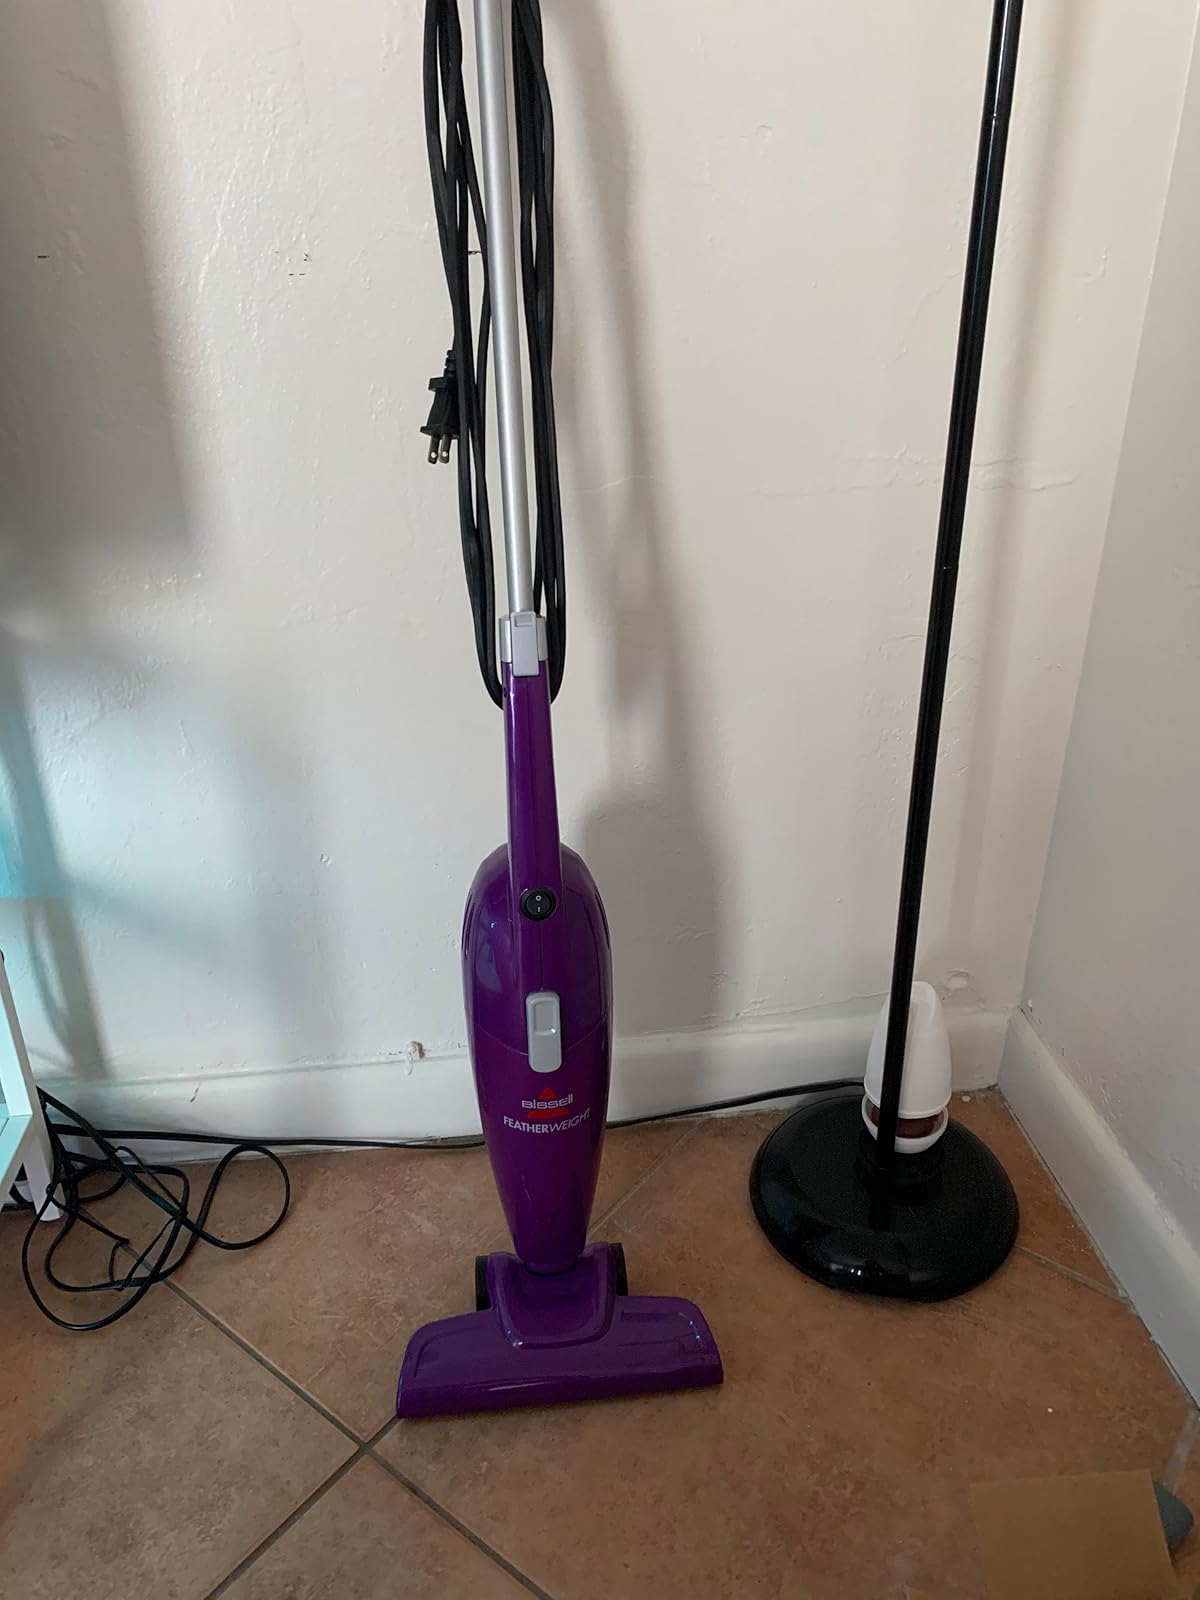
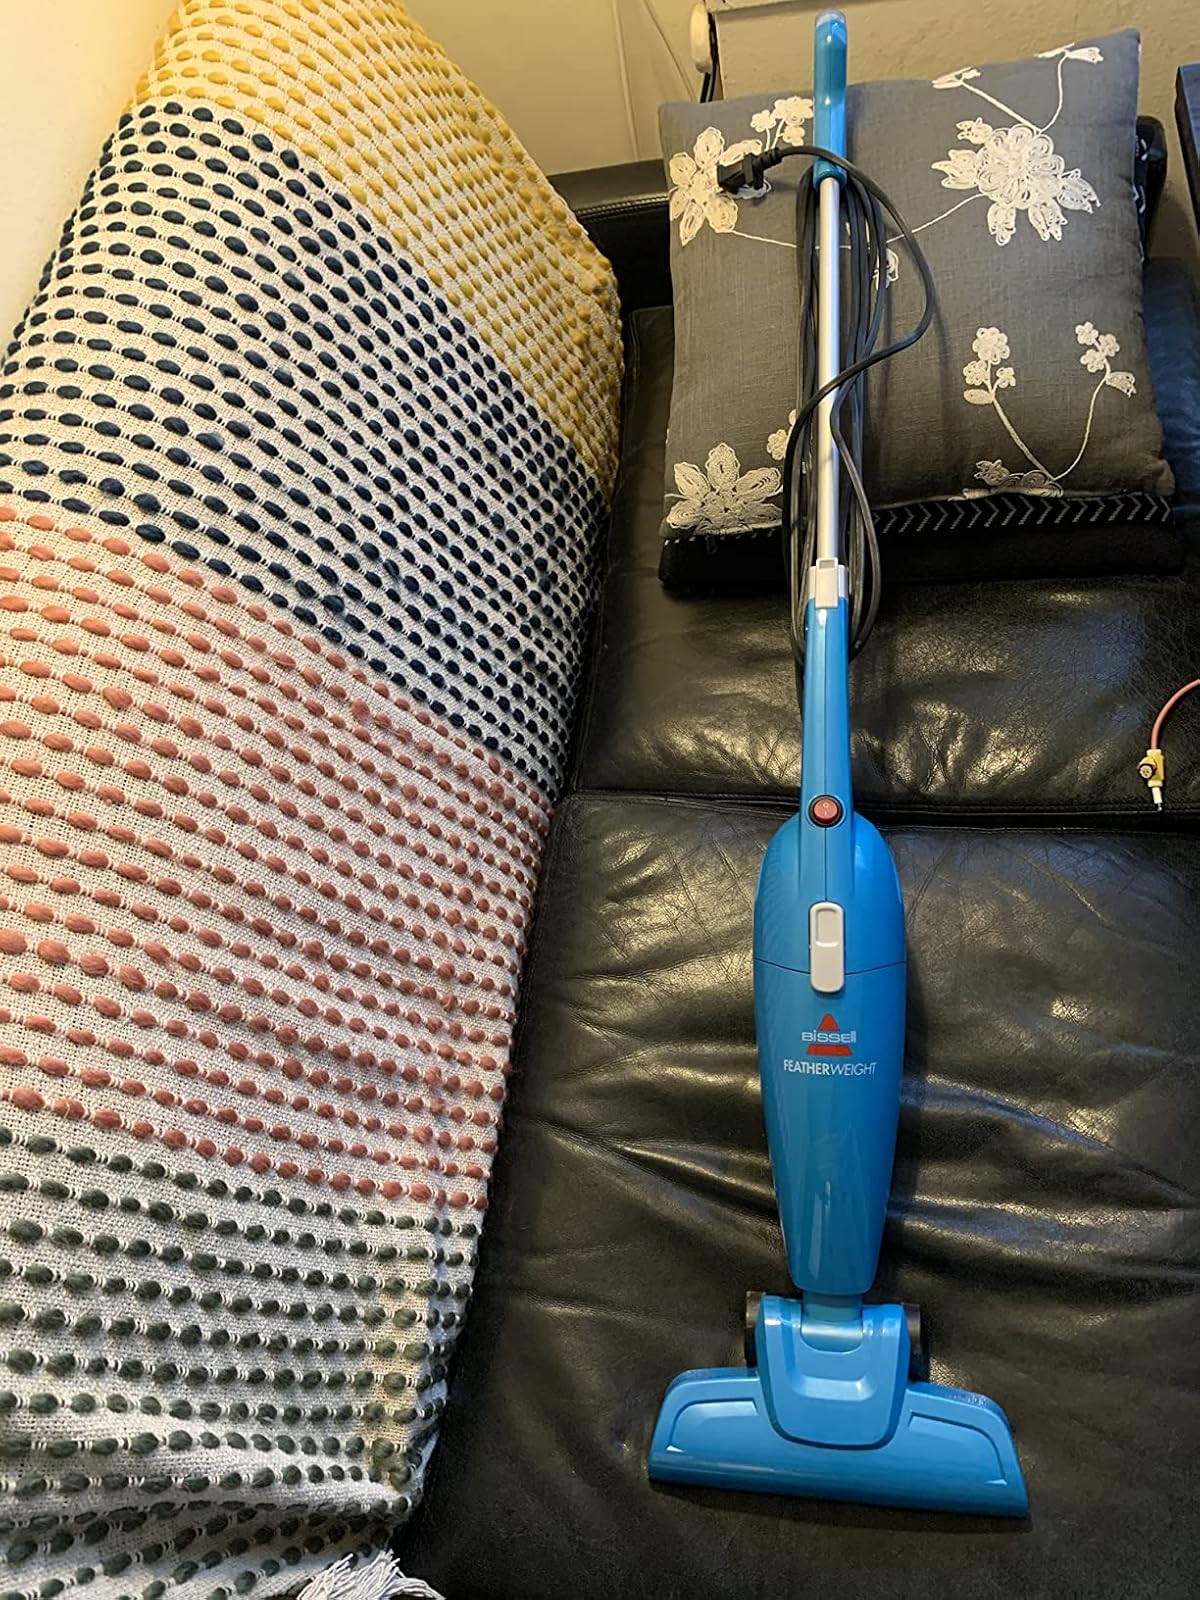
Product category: items_vacuum
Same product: no